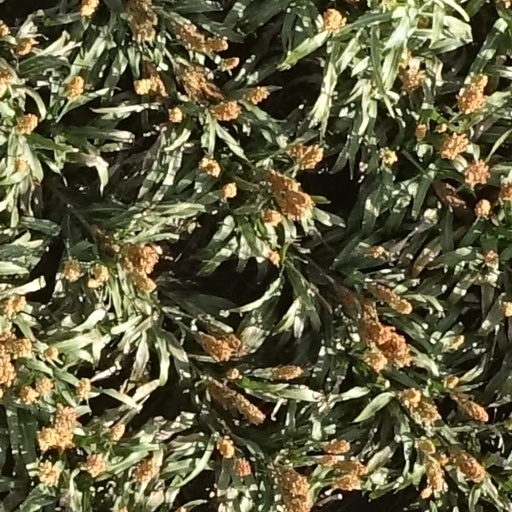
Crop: sorghum